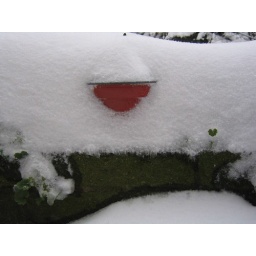
This is a small plant pot on top of the small wall in our garden and it's completely buried.